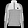
Label: Pullover